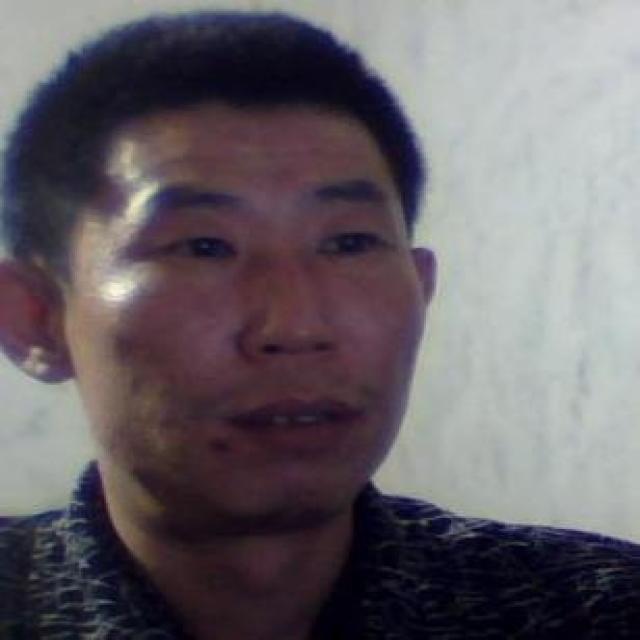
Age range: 21-44